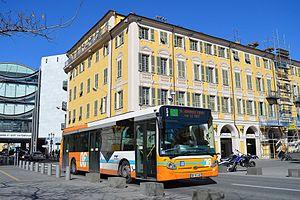
Heuliez GX327 RLA
Le réseau Lignes d’Azur est le réseau niçois de transport en commun. Il comprend trois lignes de tramways, plus de cent-soixante-cinq lignes d'autobus et d'autocar, dont la métropole Nice Côte d'Azur est l'autorité organisatrice. Jusqu'au 31 août 2013, il est exploité sous le régime de la délégation de service public pour sa plus grande partie par la ST2N, filiale de Transdev. À compter de septembre 2013, la partie du réseau exploitée par la Société nouvelle des transports de l'agglomération niçoise est reprise en régie par la métropole. Ce réseau est exploité sous la marque « Lignes d’Azur ».